David von Ballmoos

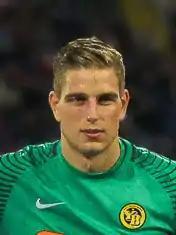
Von Ballmoos with Young Boys in 2017

David von Ballmoos (born 30 December 1994) is a Swiss professional footballer who plays as a goalkeeper for Swiss Super League club Young Boys.